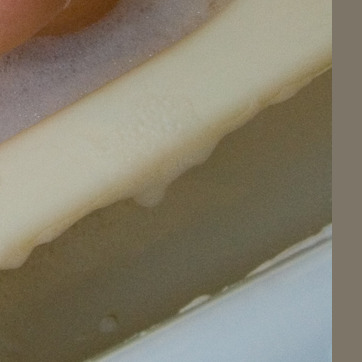
Material: plastic